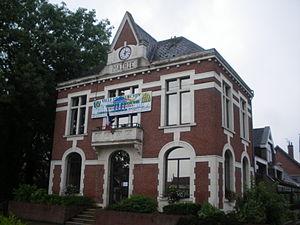
Vue de la mairie de Meurchin.
Meurchin est une commune française située dans le département du Pas-de-Calais en région Hauts-de-France. Elle fait partie de la Communaupole de Lens-Liévin qui regroupe 36 communes et comptait 244 561 habitants en 2010.